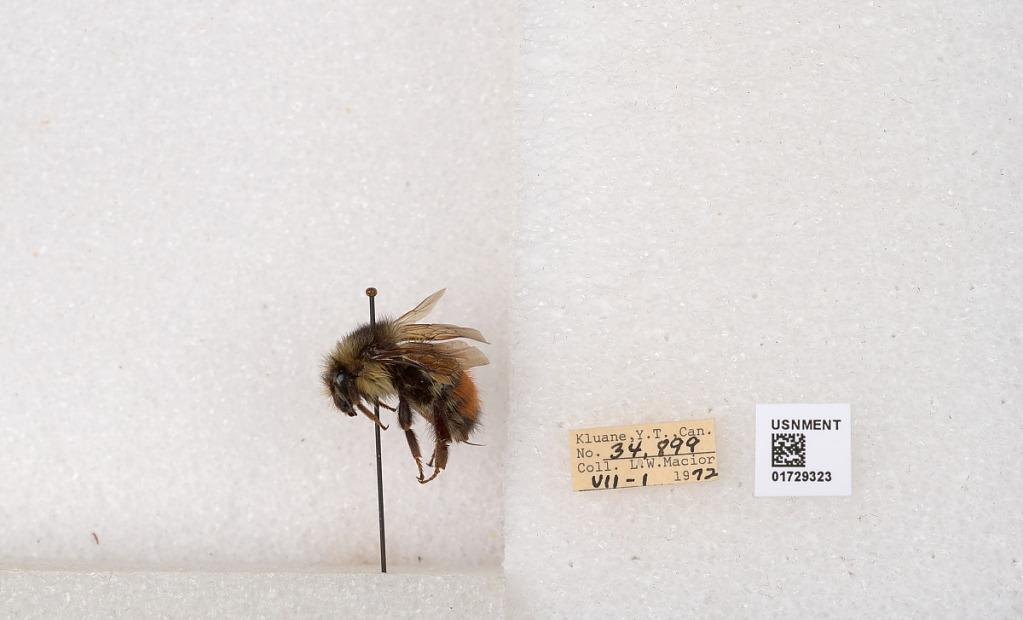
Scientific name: Bombus flavifrons Cresson
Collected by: L. Macior
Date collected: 1972-7-1
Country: Canada
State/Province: Yukon Territory
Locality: Kluane National Park and Reserve
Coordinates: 60.7493, -139.504